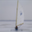
Label: ship